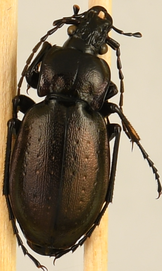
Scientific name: Carabus nemoralis nemoralis
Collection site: University of Notre Dame Environmental Research Center NEON (UNDE), plot UNDE_012